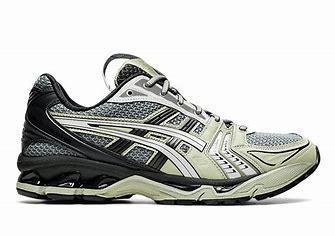
Brand: Asics
Model: Gel Kayano 14